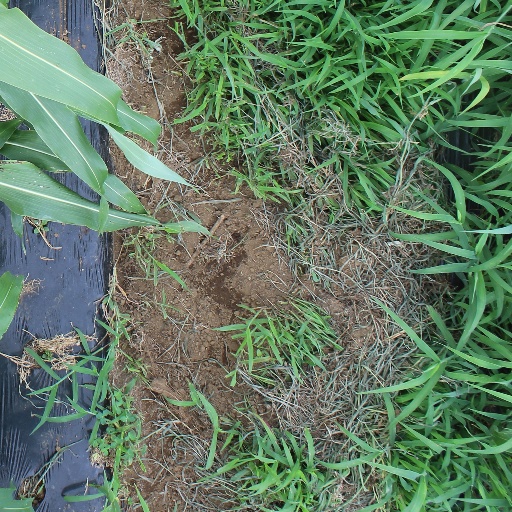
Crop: sorghum